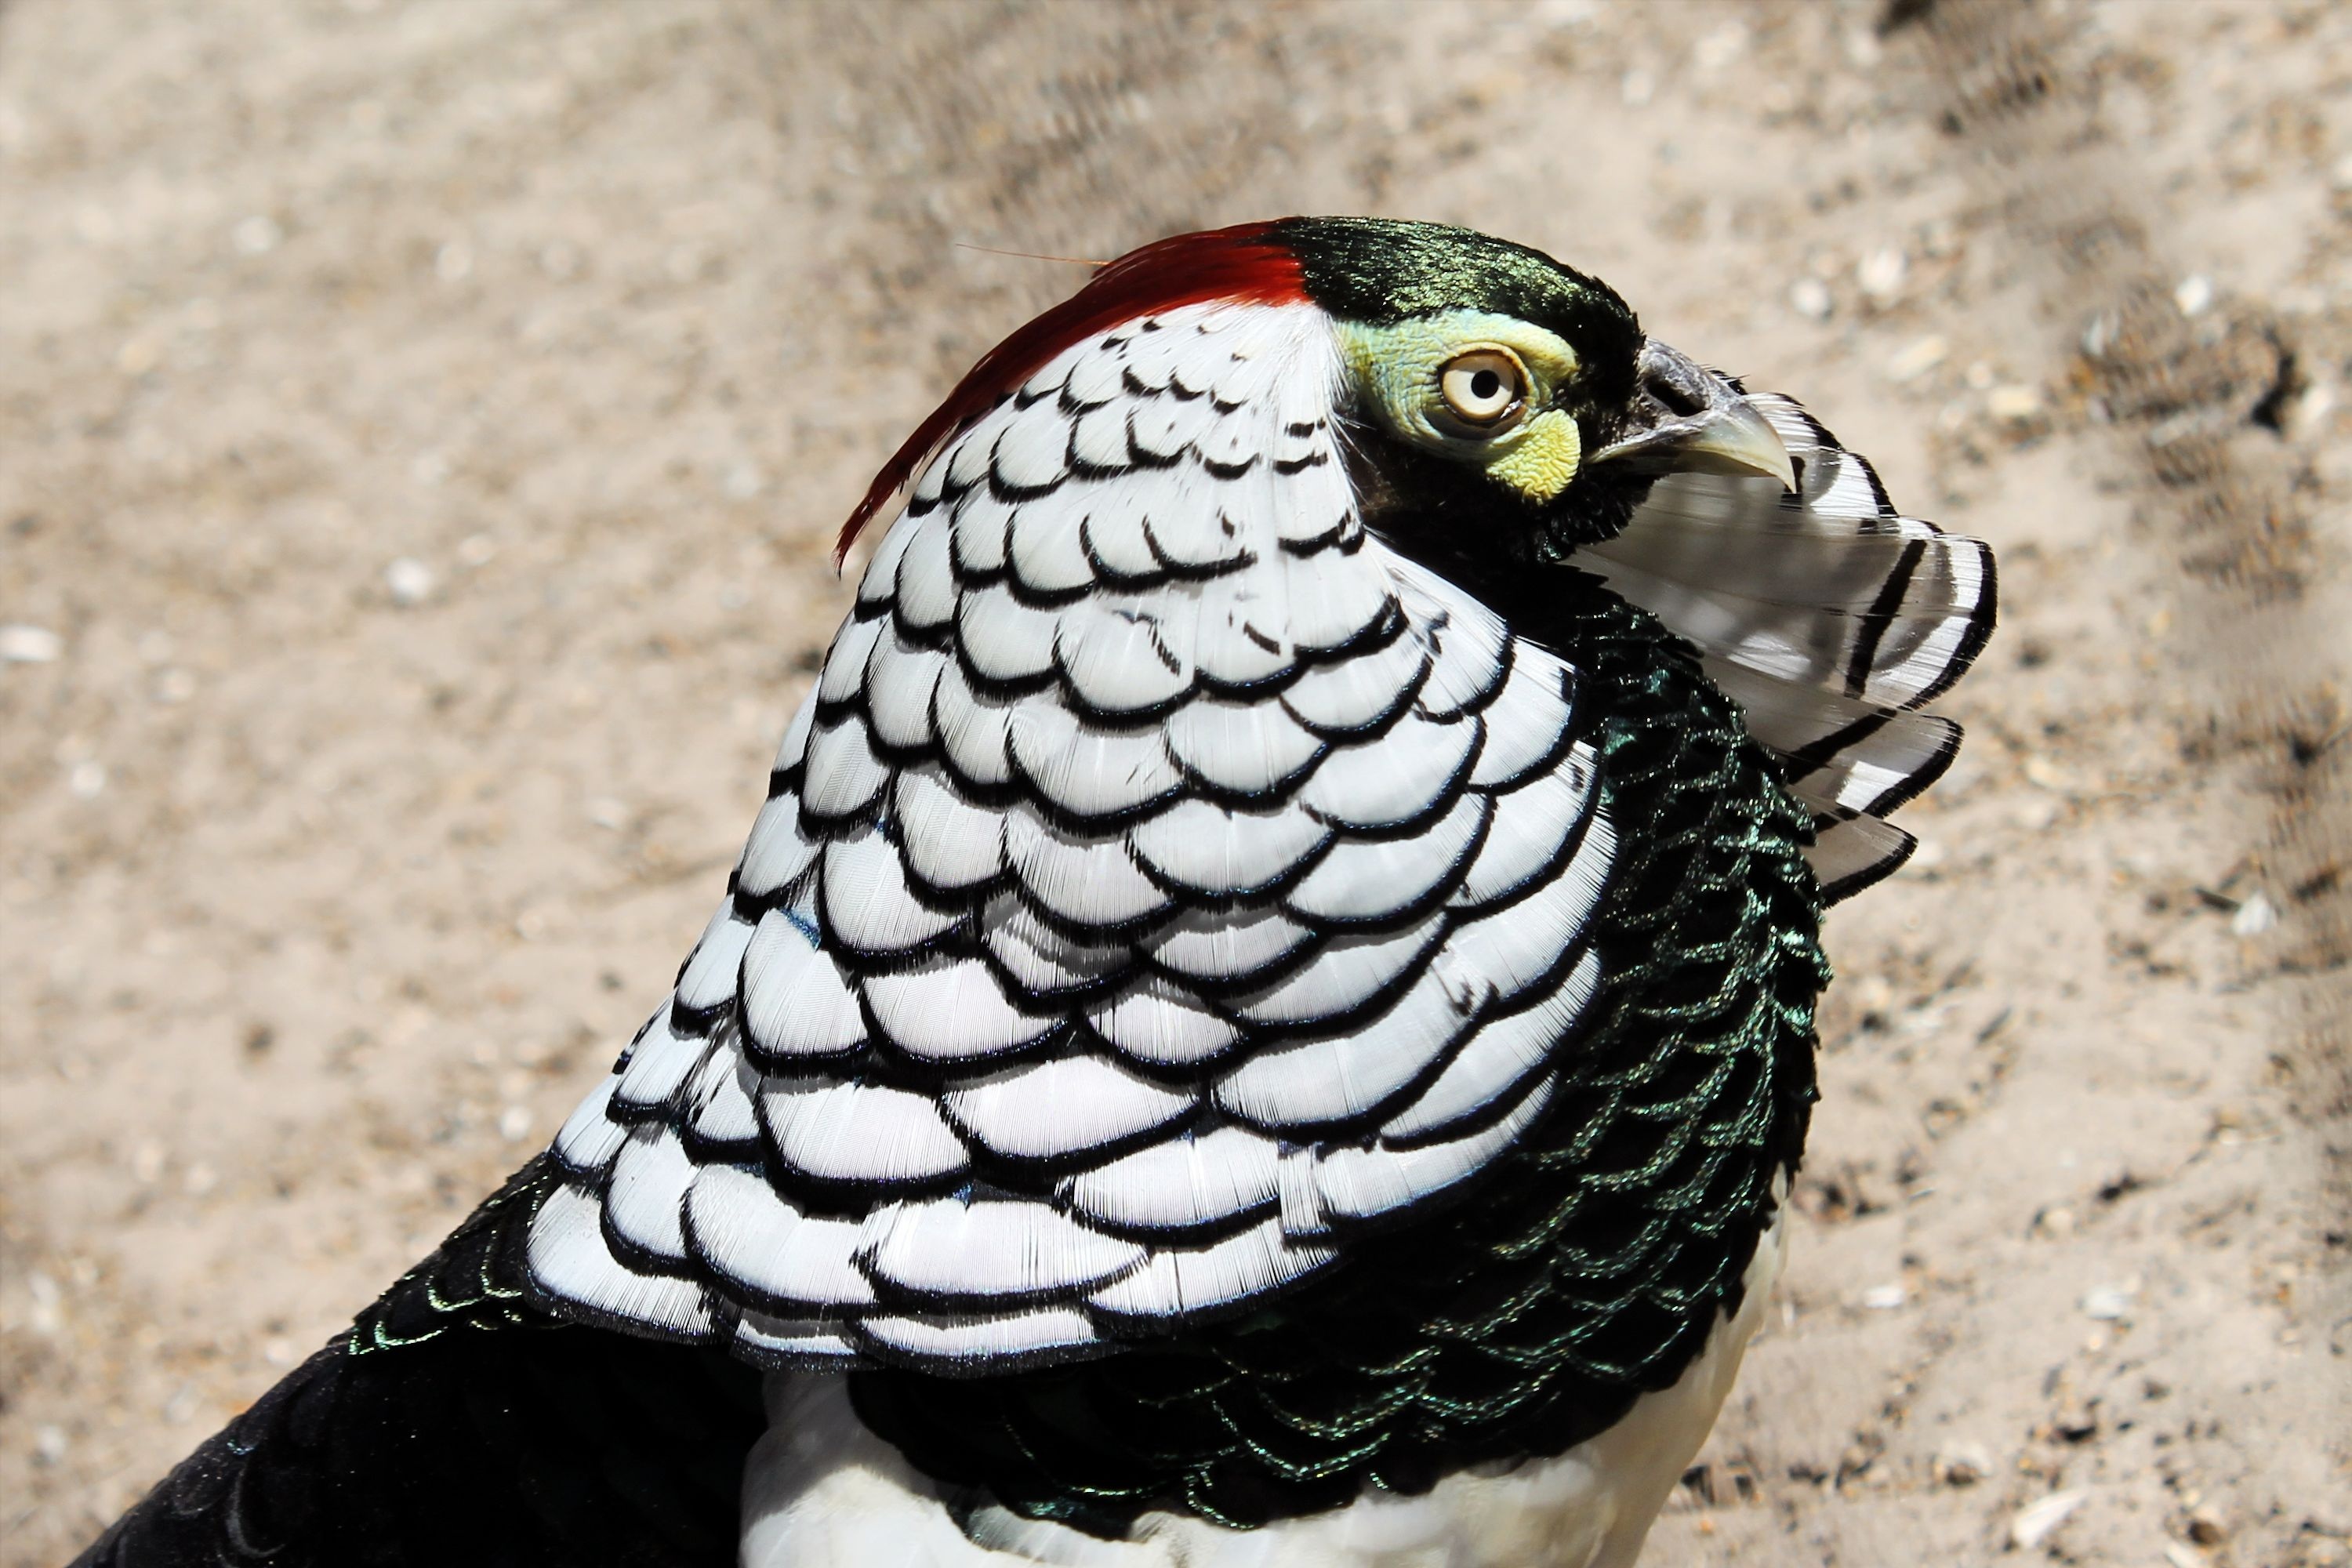
bird, wing, wildlife, beak, black, feather, fauna, close up, pheasant, woodpecker, macro photography, diamond pheasant, perching bird, piciformes